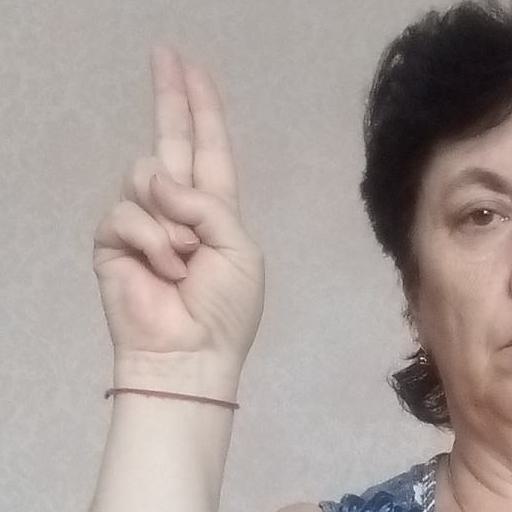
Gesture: two_up